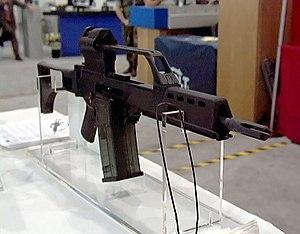
Le HK G36 est un modèle de fusil d'assaut conçu par l'entreprise allemande Heckler & Koch.